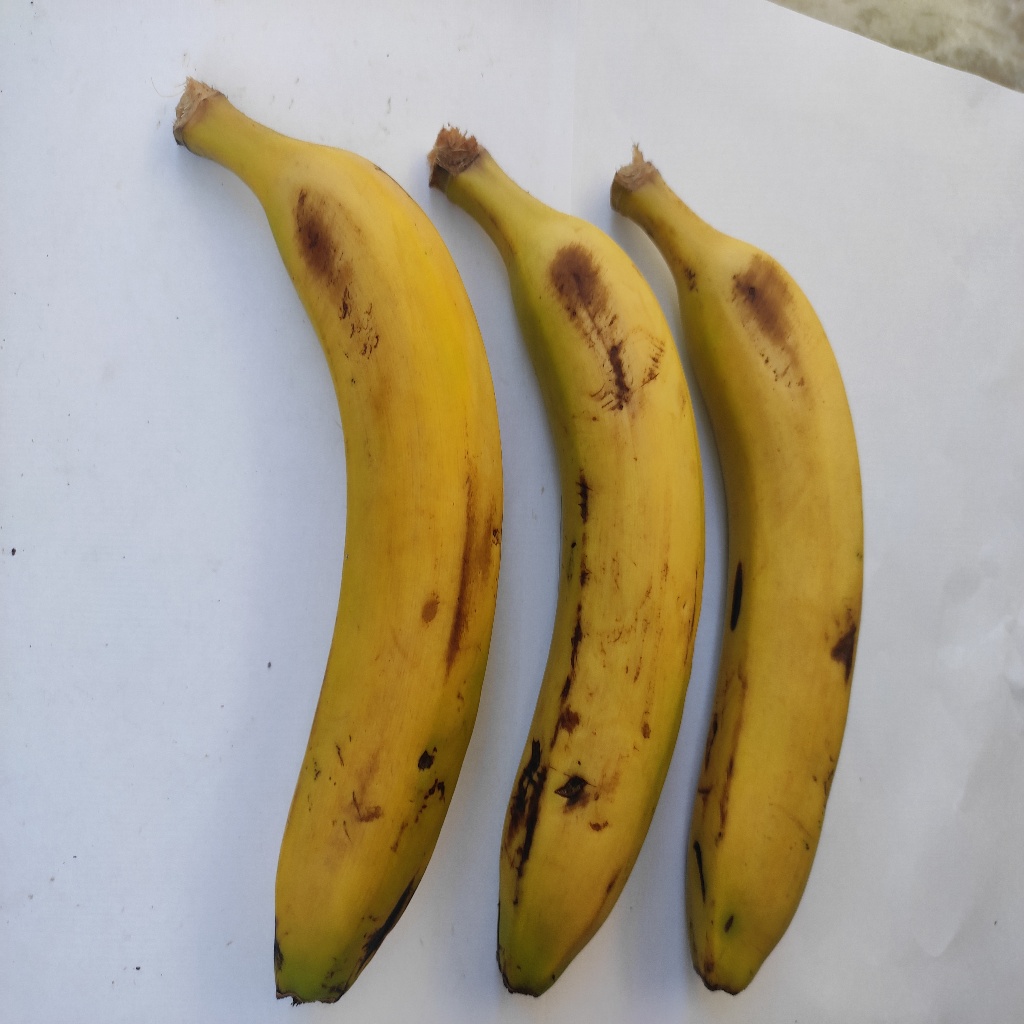
Crop: banana
Quality class: Class_A